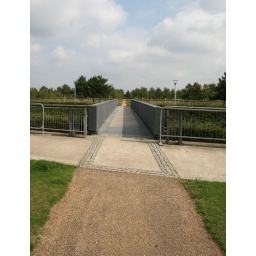
Two paths cross and over the bridge to the wilder park on the other side